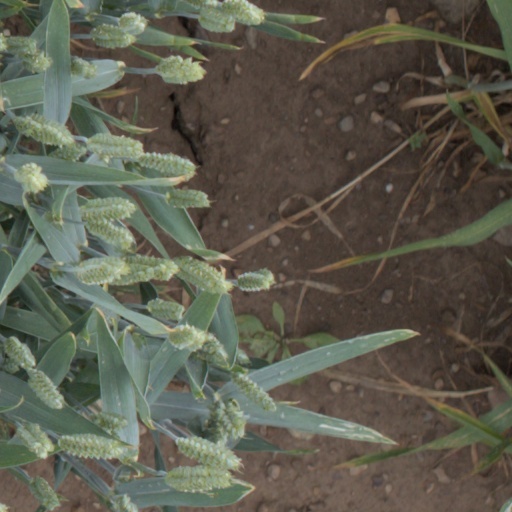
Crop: wheat